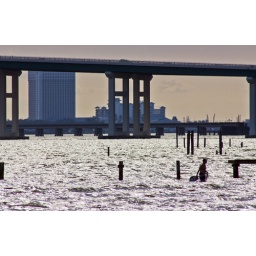
A man cast netting on front beach, with the biloxi, ocean springs bridge in the background